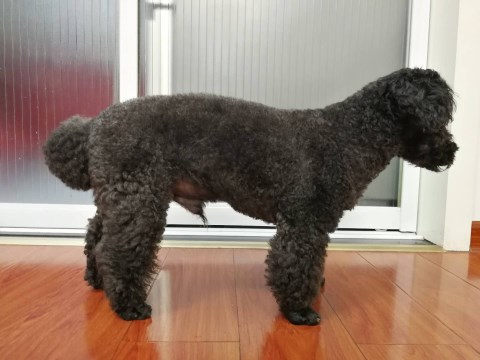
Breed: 7449-n000128-teddy